Accident Compensation Corporation

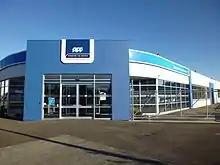
Palmerston North offices

ACC initially had a "fully funded" model whereby sufficient levies were collected to cover the lifetime cost of each injury, which might require compensation over a period of 30 years or more. The scheme was shifted to a "pay-as-you-go" funding model, where the scheme collects enough levies during a year to cover the cost of claims for that particular year, in 1982. The “fully funded” model was restored in 1999. However, getting ACC onto a strong financial footing was not easy and in 2009, ACC posted a $4.8 billion loss—at the time described as the biggest corporate loss in New Zealand's history. This cost escalation is thought to have been due to an increase in the number of claims, a widening of entitlements and increased costs of meeting the claims. Another factor was physiotherapy services being made free at the point of delivery leading to over-servicing of clients. Between 2000 and 2008 this appears to have contributed to an increase in physiotherapy costs of 214%.